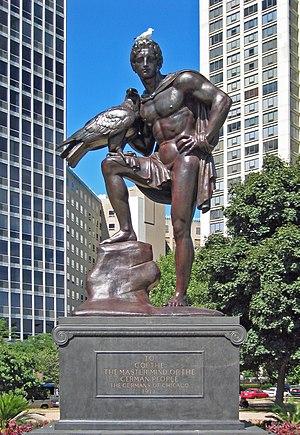
Cet article relate l'histoire et divers aspects de l'architecture de Chicago, la troisième plus grande ville des États-Unis. L'architecture de cette ville a reflété et influencé pendant longtemps l'architecture américaine. La ville de Chicago comprend certains des premiers bâtiments réalisés par des architectes aujourd'hui mondialement reconnus. Comme la plupart des bâtiments du centre-ville ont été détruits par le Grand incendie de 1871, ils sont plutôt réputés pour leur originalité que pour leur ancienneté. À la suite de cet événement qui marqua définitivement l'histoire de la ville, Chicago devient un laboratoire d'expériences architecturales où se côtoient une multitude de styles et de mouvements allant de la fin du XIXᵉ siècle jusqu'à nos jours.